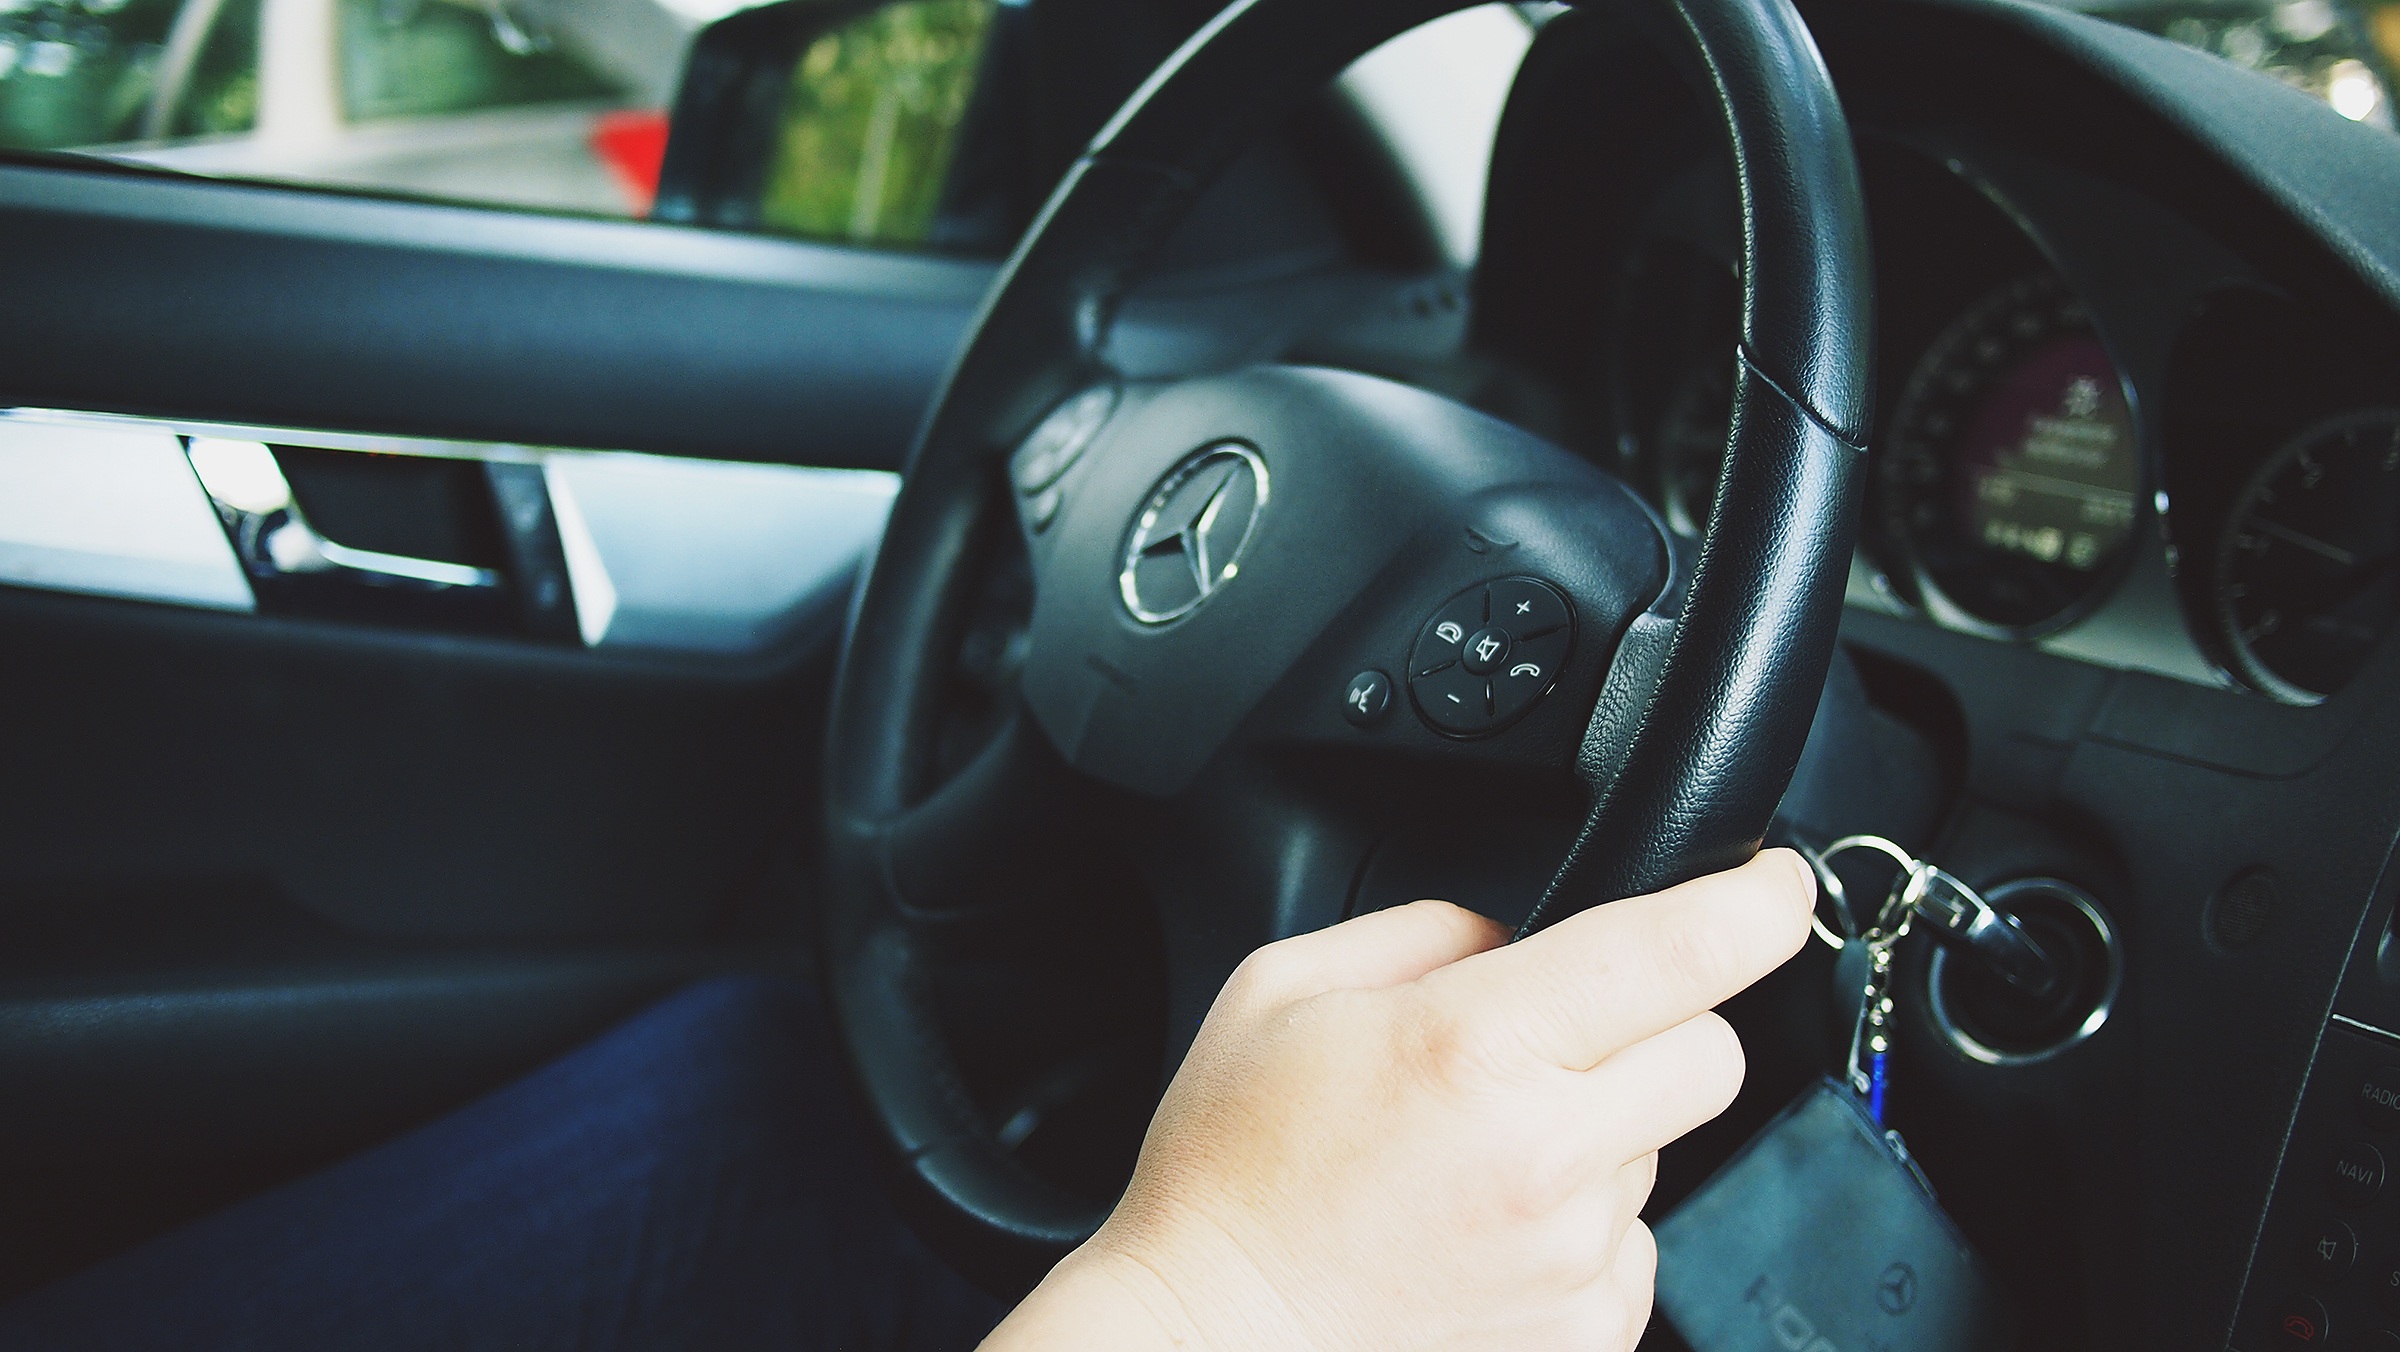
hand, man, car, wheel, interior, driving, vehicle, drive, auto, steering wheel, automotive, luxury, dash, rim, sedan, mercedes, driver, lexus, benz, sport utility vehicle, land vehicle, automobile make, automotive exterior, luxury vehicle, sports sedan